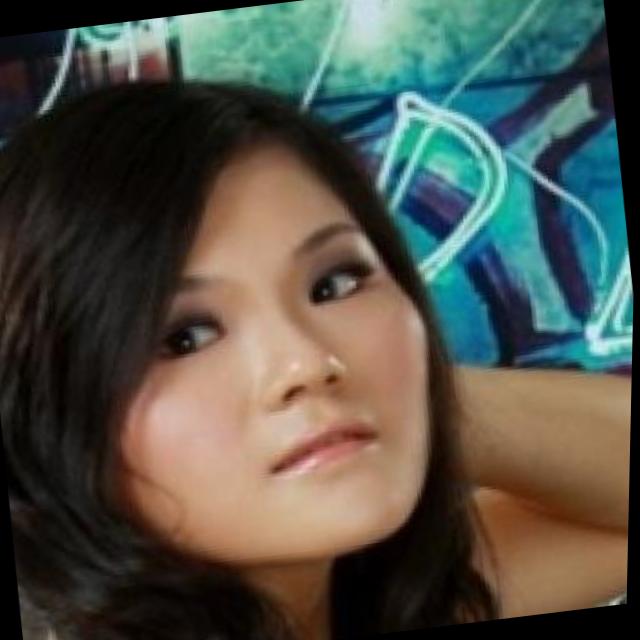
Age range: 21-44